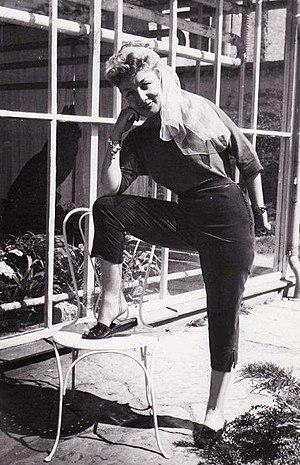
Mady Rahl, de son vrai nom Edith Gertrud Meta Raschke est une actrice allemande.
Un capri aussi appelé corsaire ou pantacourt, parfois « pantalon cigarette », est un bas de vêtement qui s'arrête entre le genou et le mollet, à mi-chemin entre le pantalon et le short. Bien que trouvant l'origine de son nom dans l'île de Capri, il est appelé « pinocchietto » en Italie.